Development of the Test captaincy of West Indies

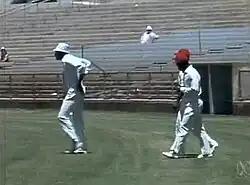
Clive Lloyd leading out the West Indian WSC team

Clive Lloyd was reinstated for the 1979 World Cup and 1979–80 tour of Australia. Walcott was again World Cup manager.